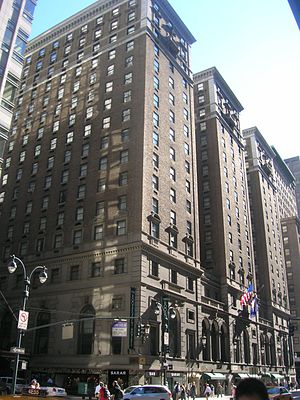
Med livet som indsats (film fra 2012)
Med livet som indsats er en amerikansk action-thrillerfilm fra 2012 instrueret af Asger Leth. Filmen handler om en mand, der tjekker ind på et hotel i New York City, men træder ud på 21. sal og truer med at springe ned. Filmen blev udgivet den 27. januar i USA og den 9. februar i Danmark.